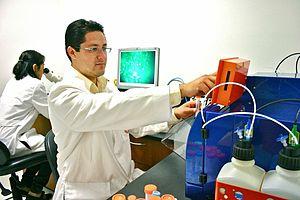
,